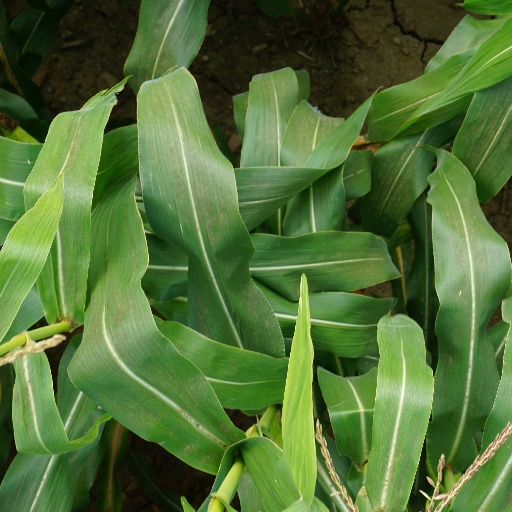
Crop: maize; corn